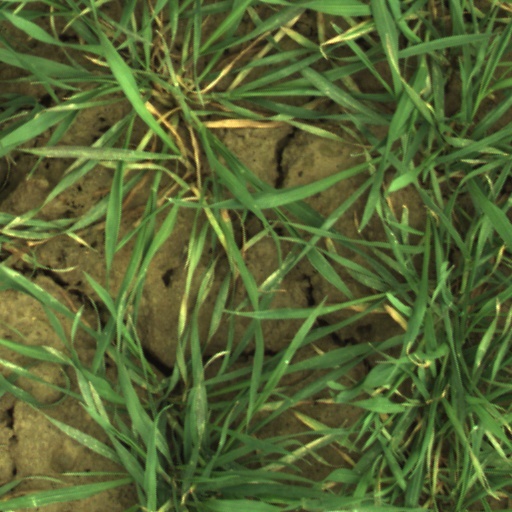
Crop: wheat